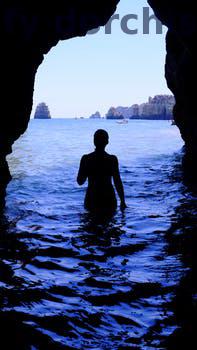
Label: Watermark